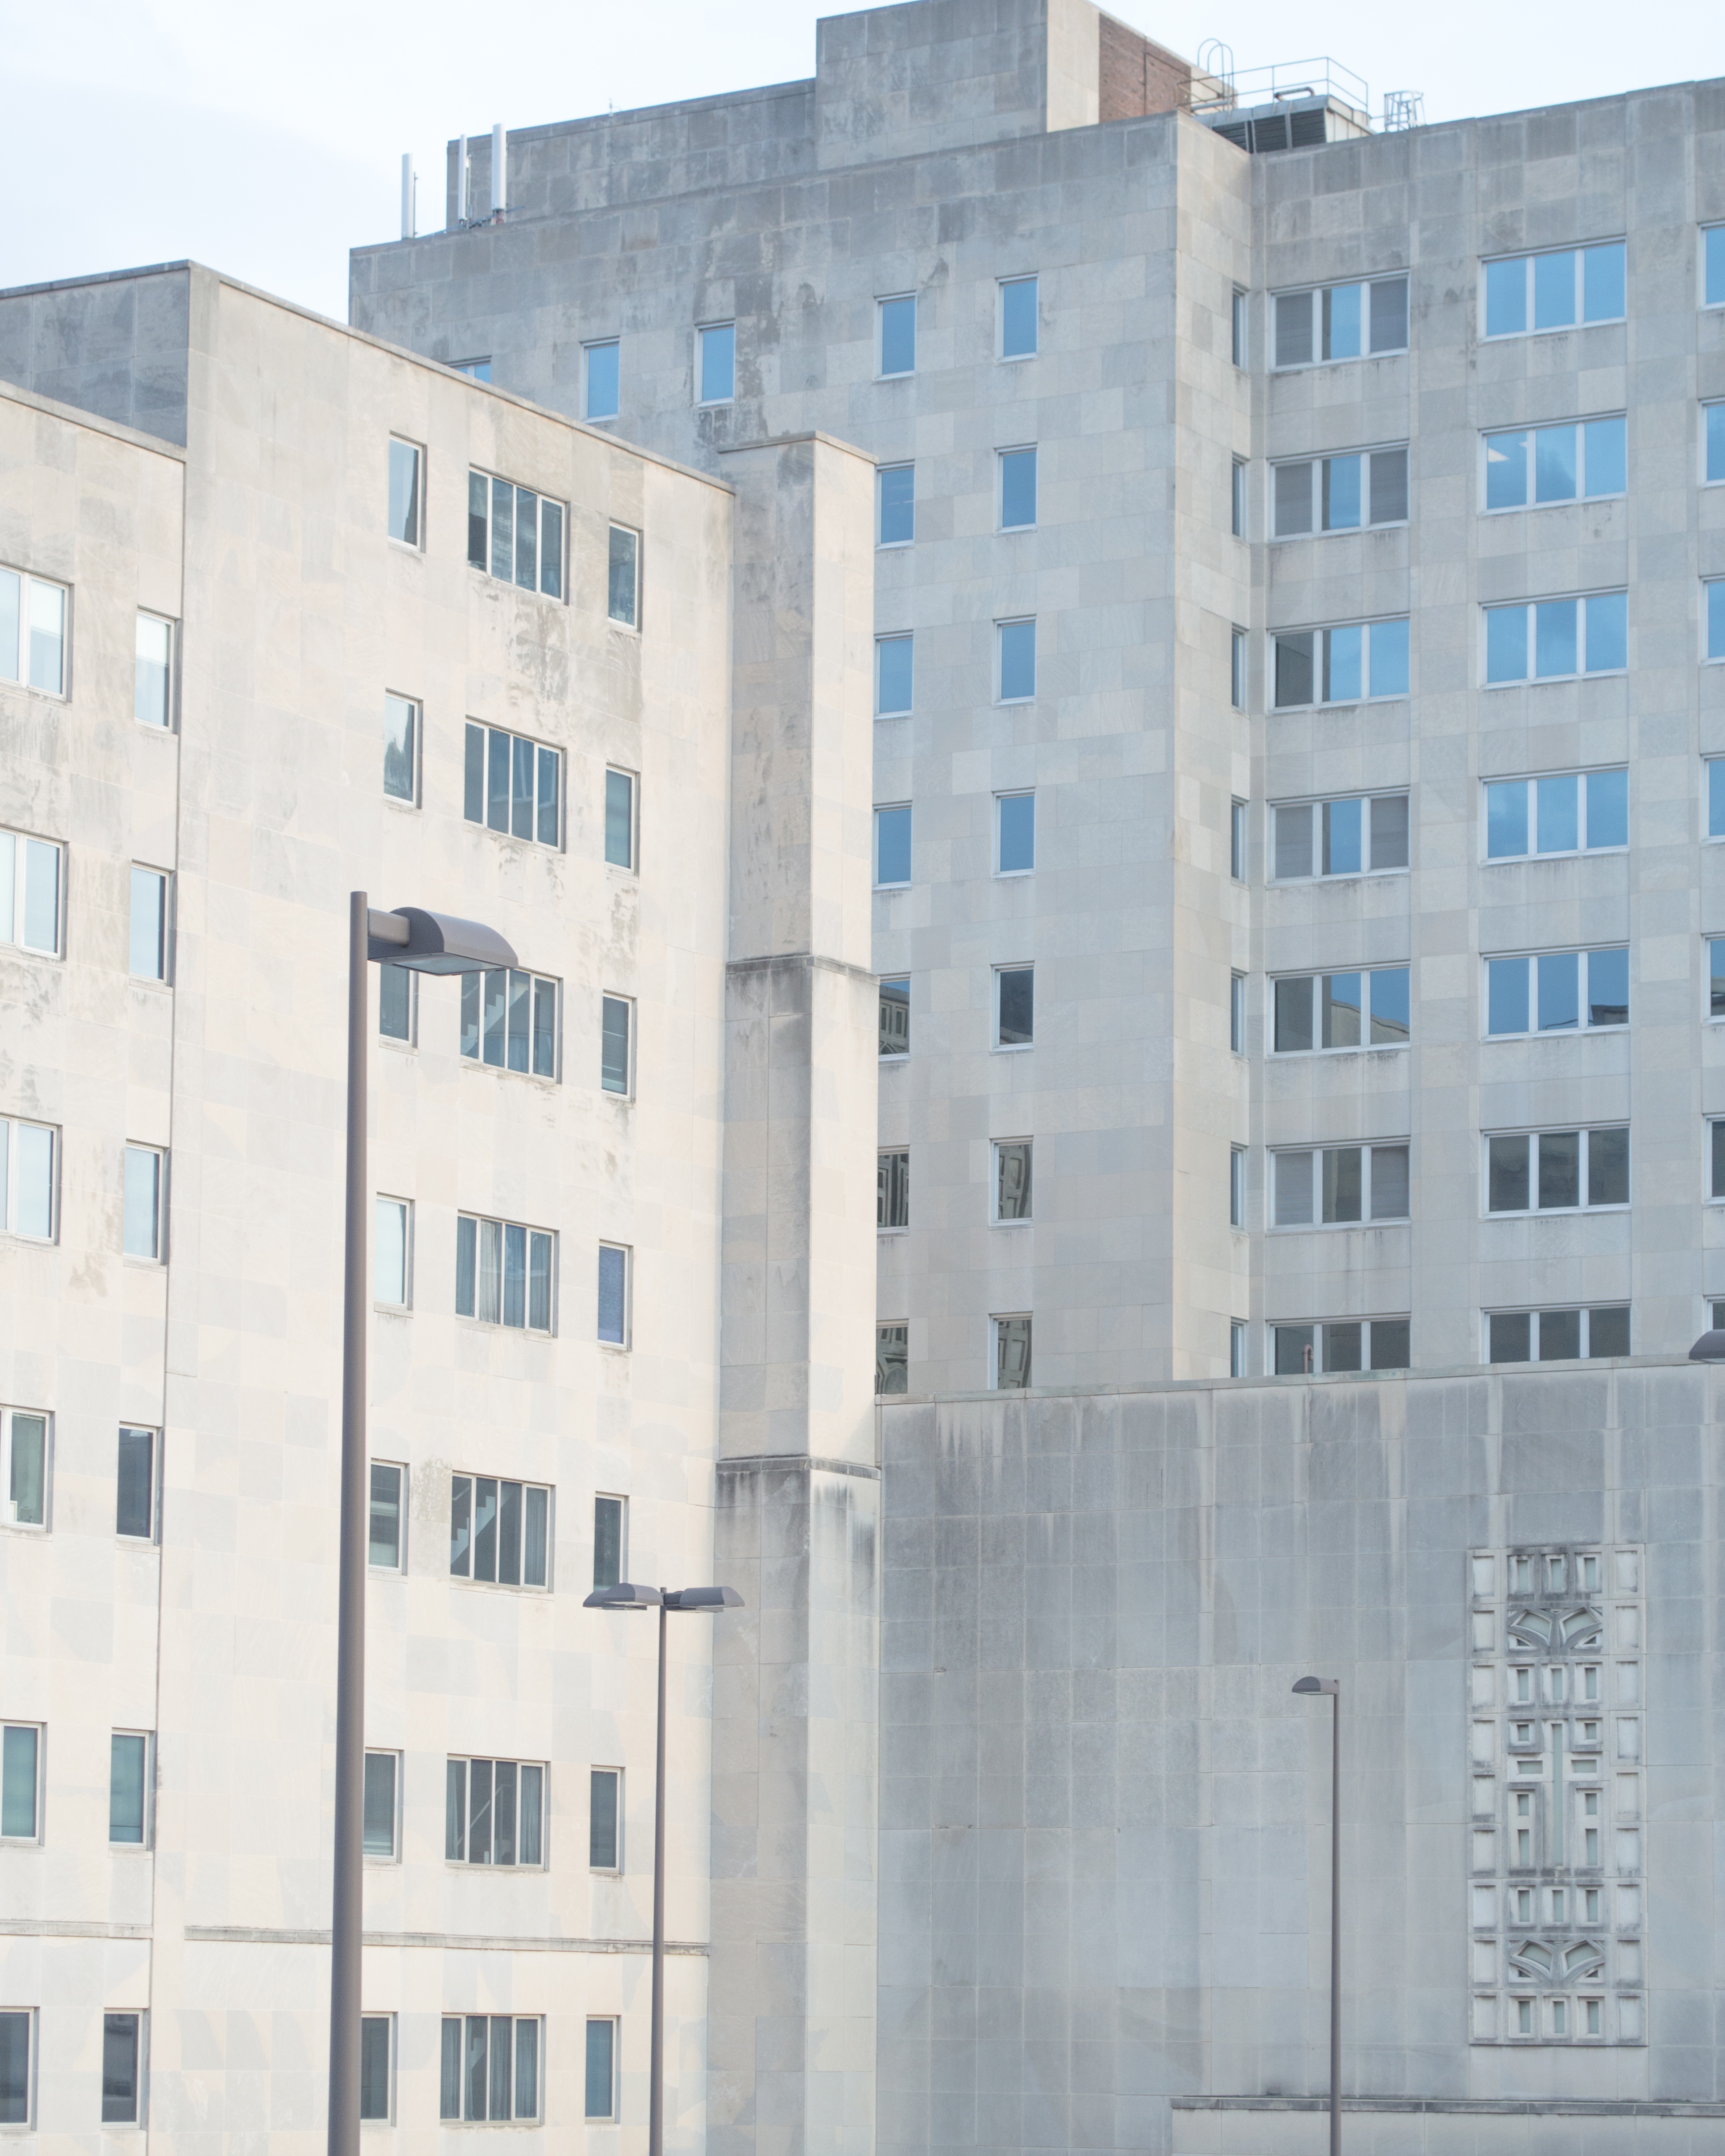
architecture, building, skyscraper, facade, property, apartment, tower block, commercial building, headquarters, condominium, neighbourhood, residential area